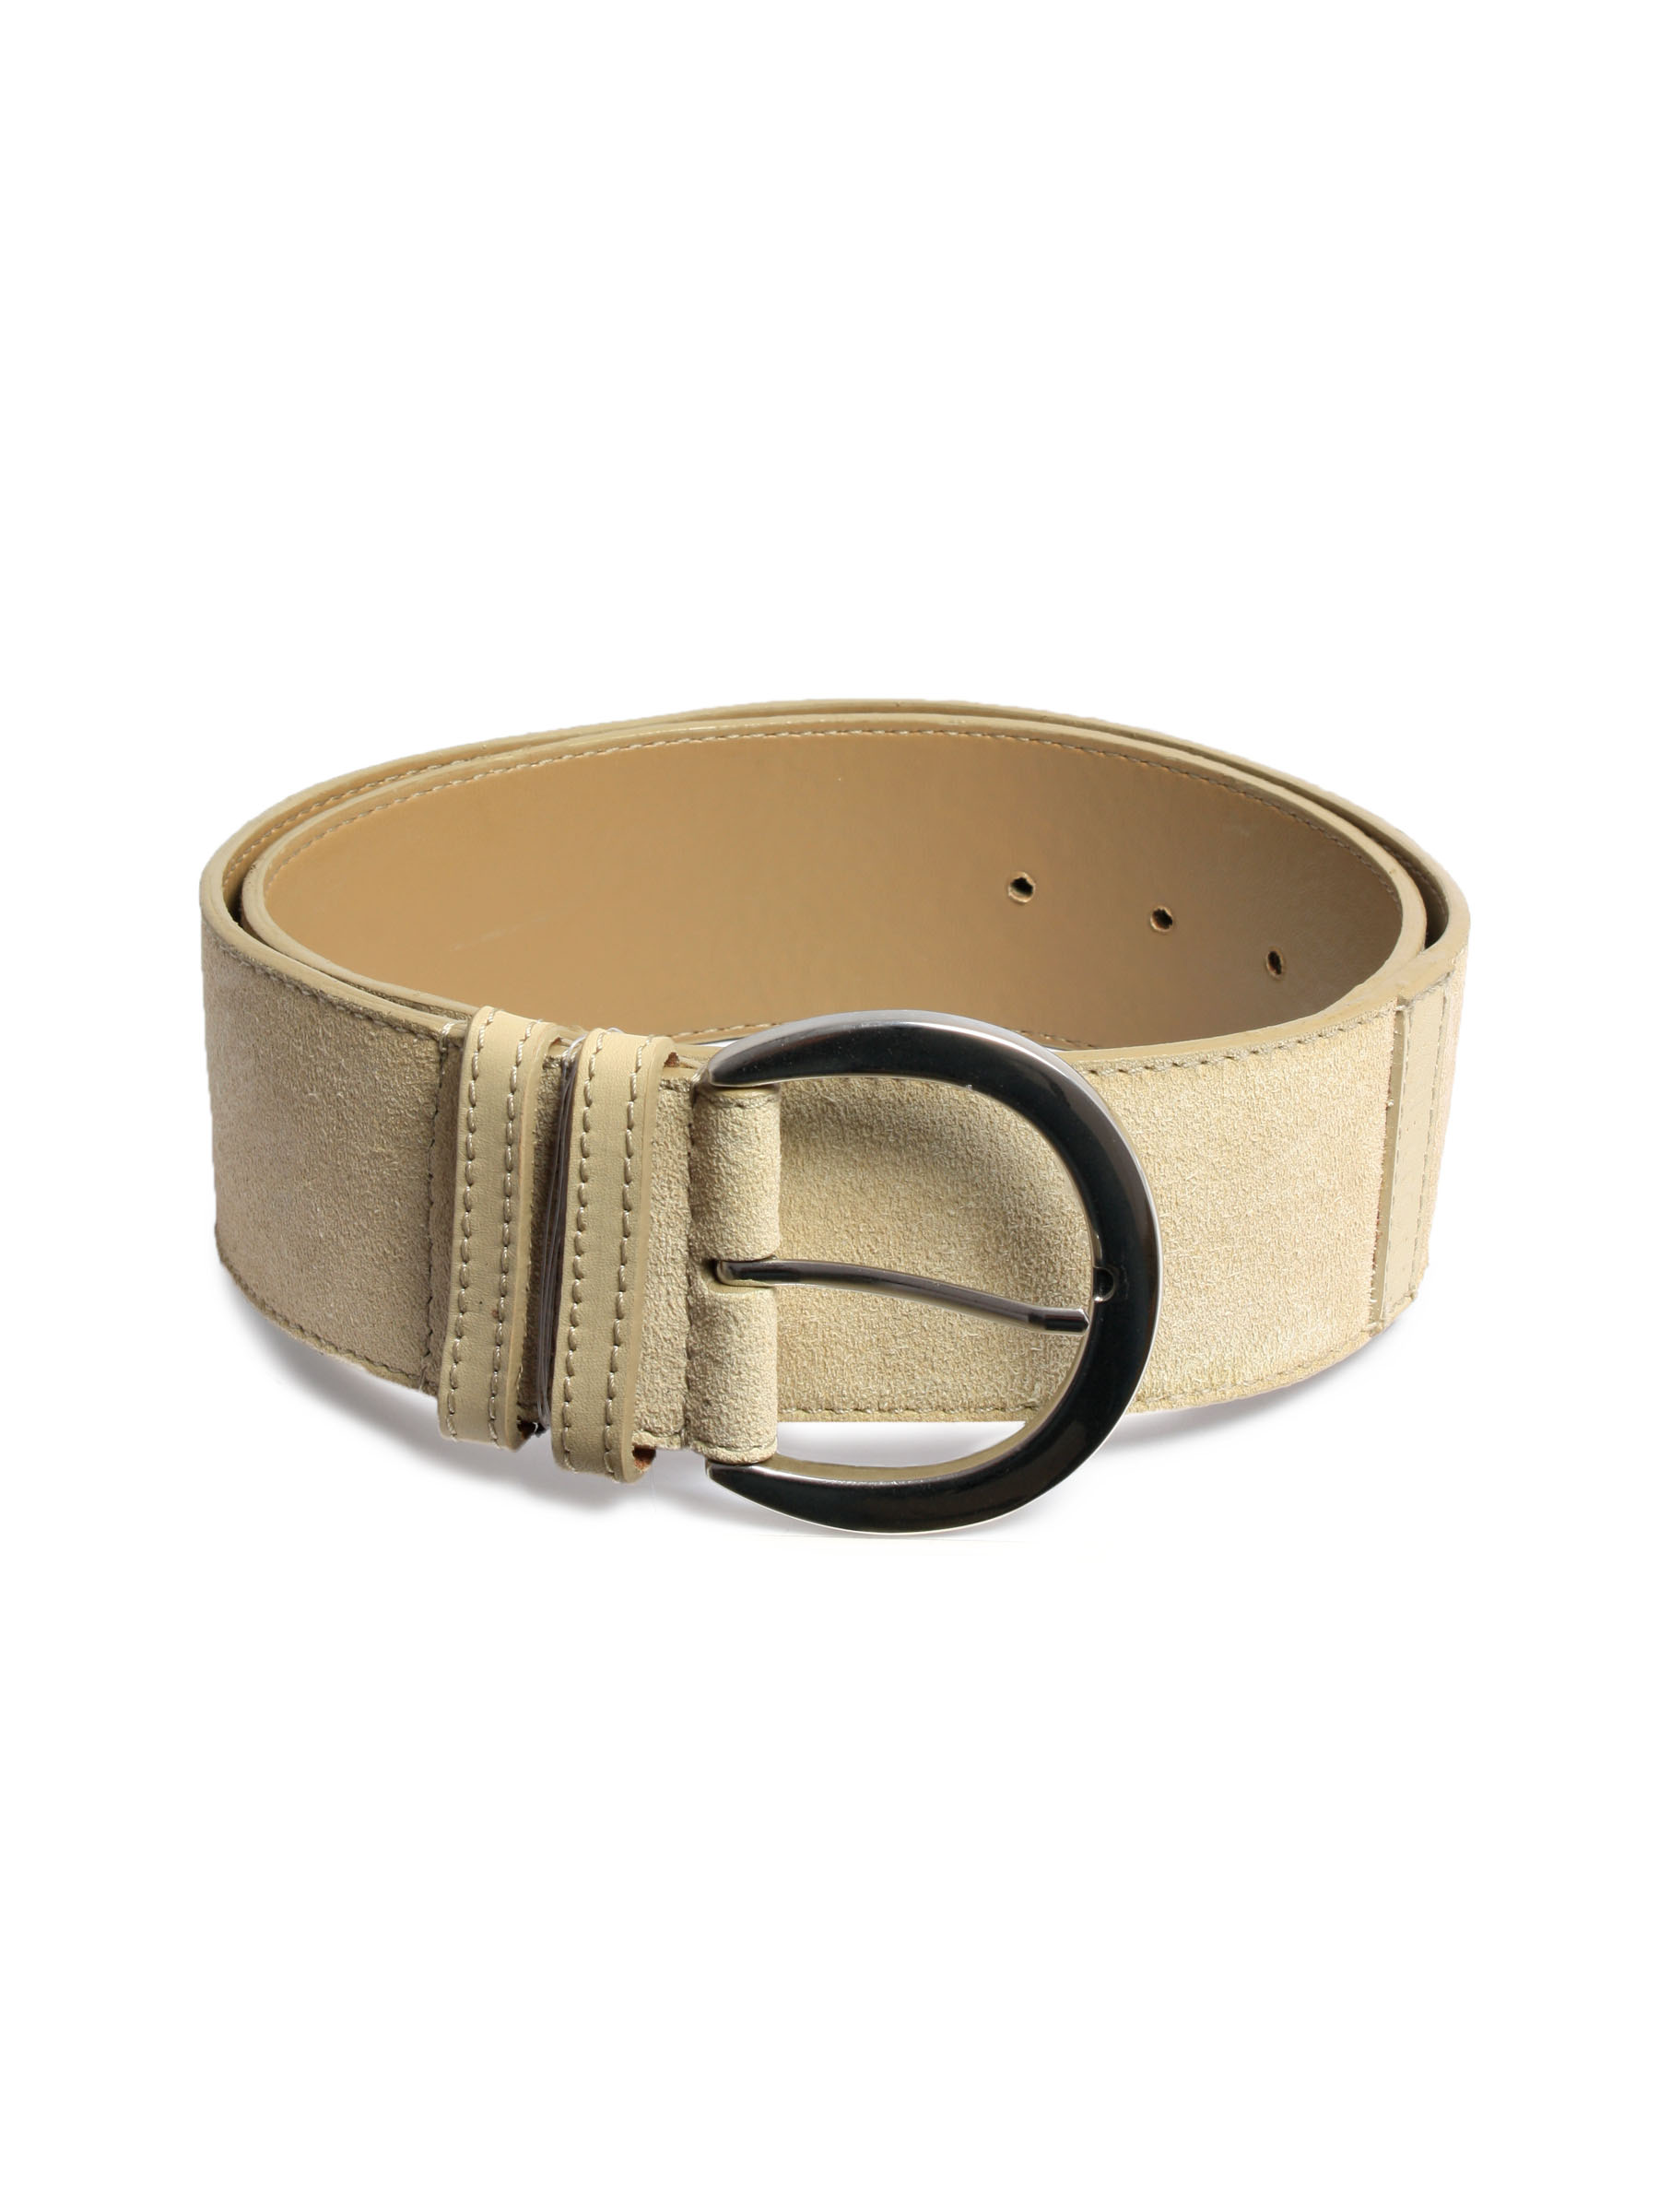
United Colors of Benetton Women Solid Beige Belts
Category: Accessories / Belts / Belts
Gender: Women
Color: Beige
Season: Summer 2011
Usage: Casual